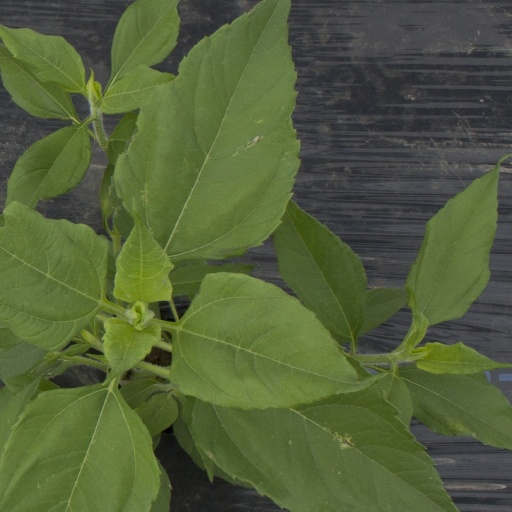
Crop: Jerusalem artichoke